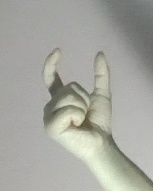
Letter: nun